Patrick Knight (engineer)

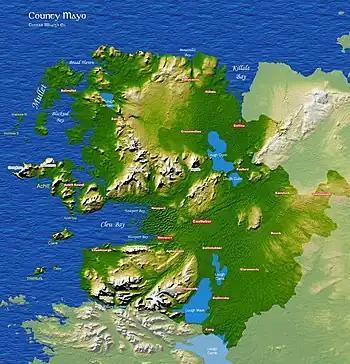
Mayo map with Mullet Peninsula in the upper left

Knight's professional career began in 1809 when he first visited the Erris region. From 1809 to 1812, he worked as an assistant engineer to William Bald in surveys of the bogs of south and east Mayo for the Royal Commission. During this same period, he was employed as an assistant cartographer in Bald's Trigonometrical Survey of County Mayo (1809-1813). This early work established his skills in cartography and civil engineering.